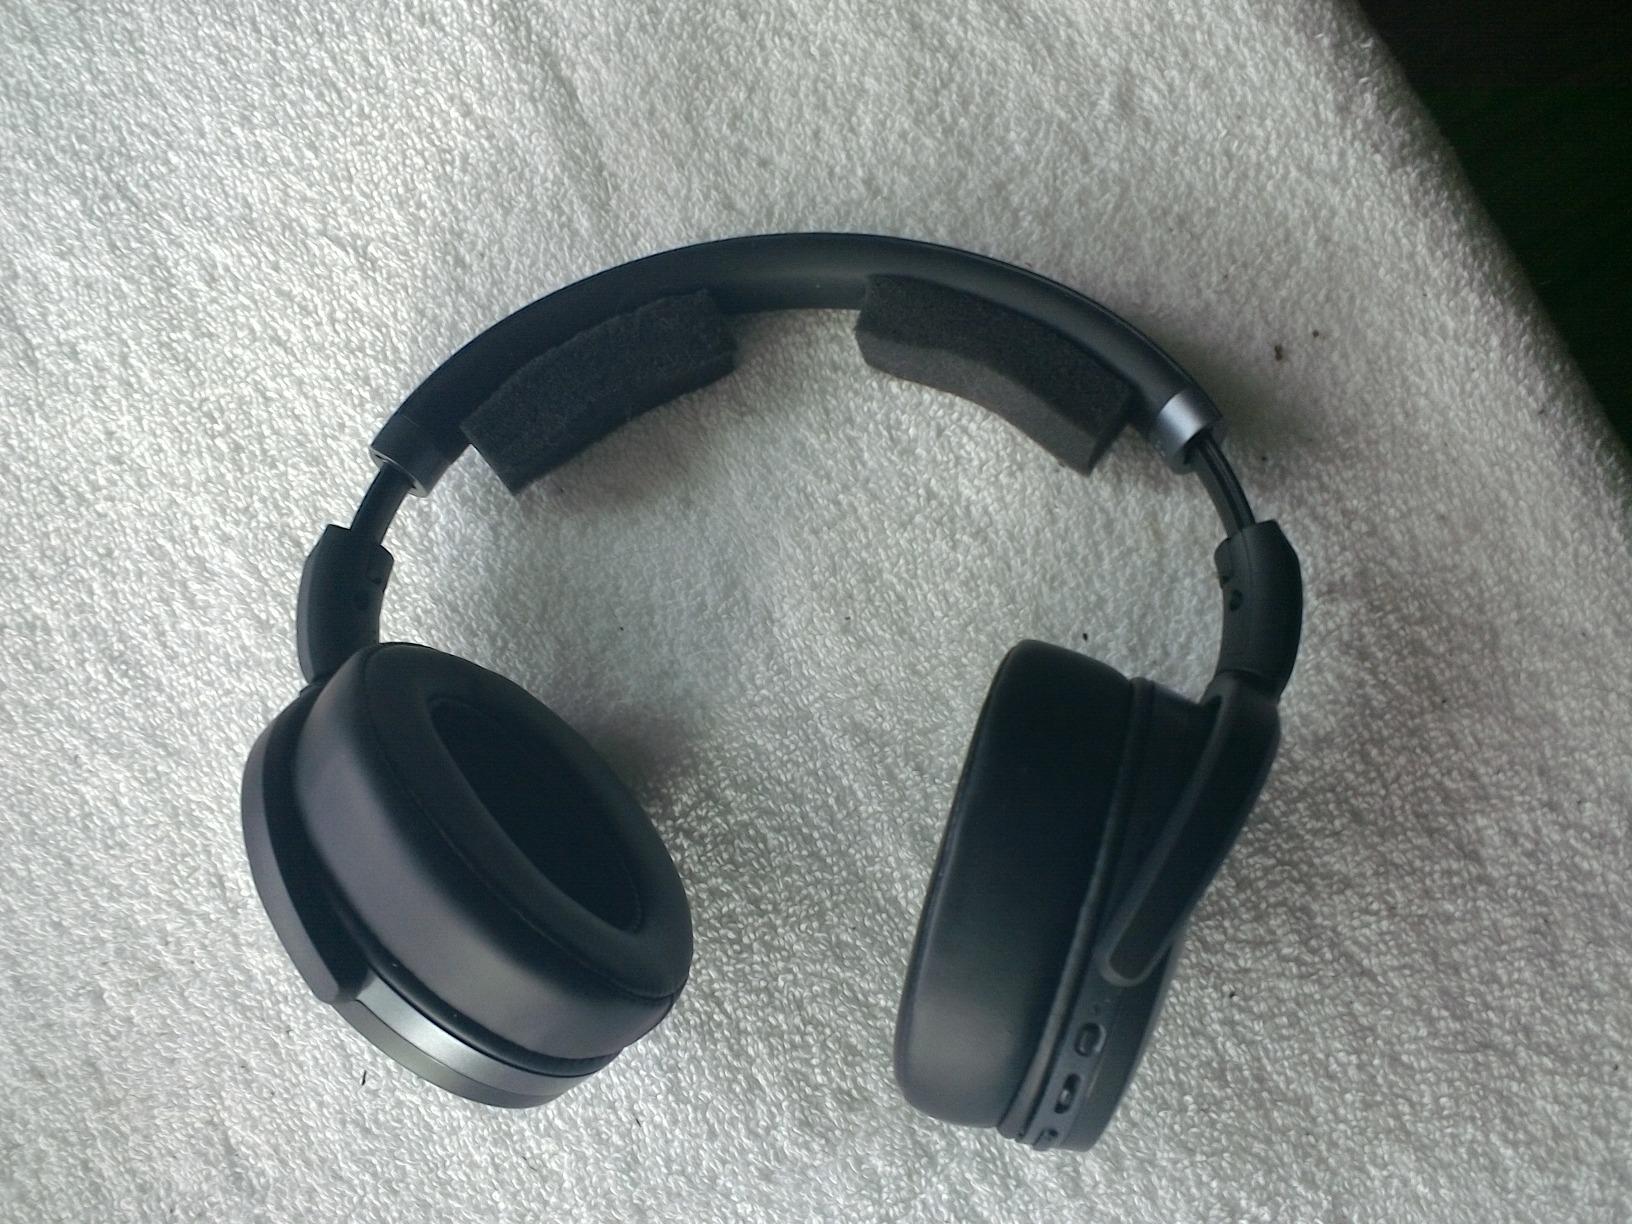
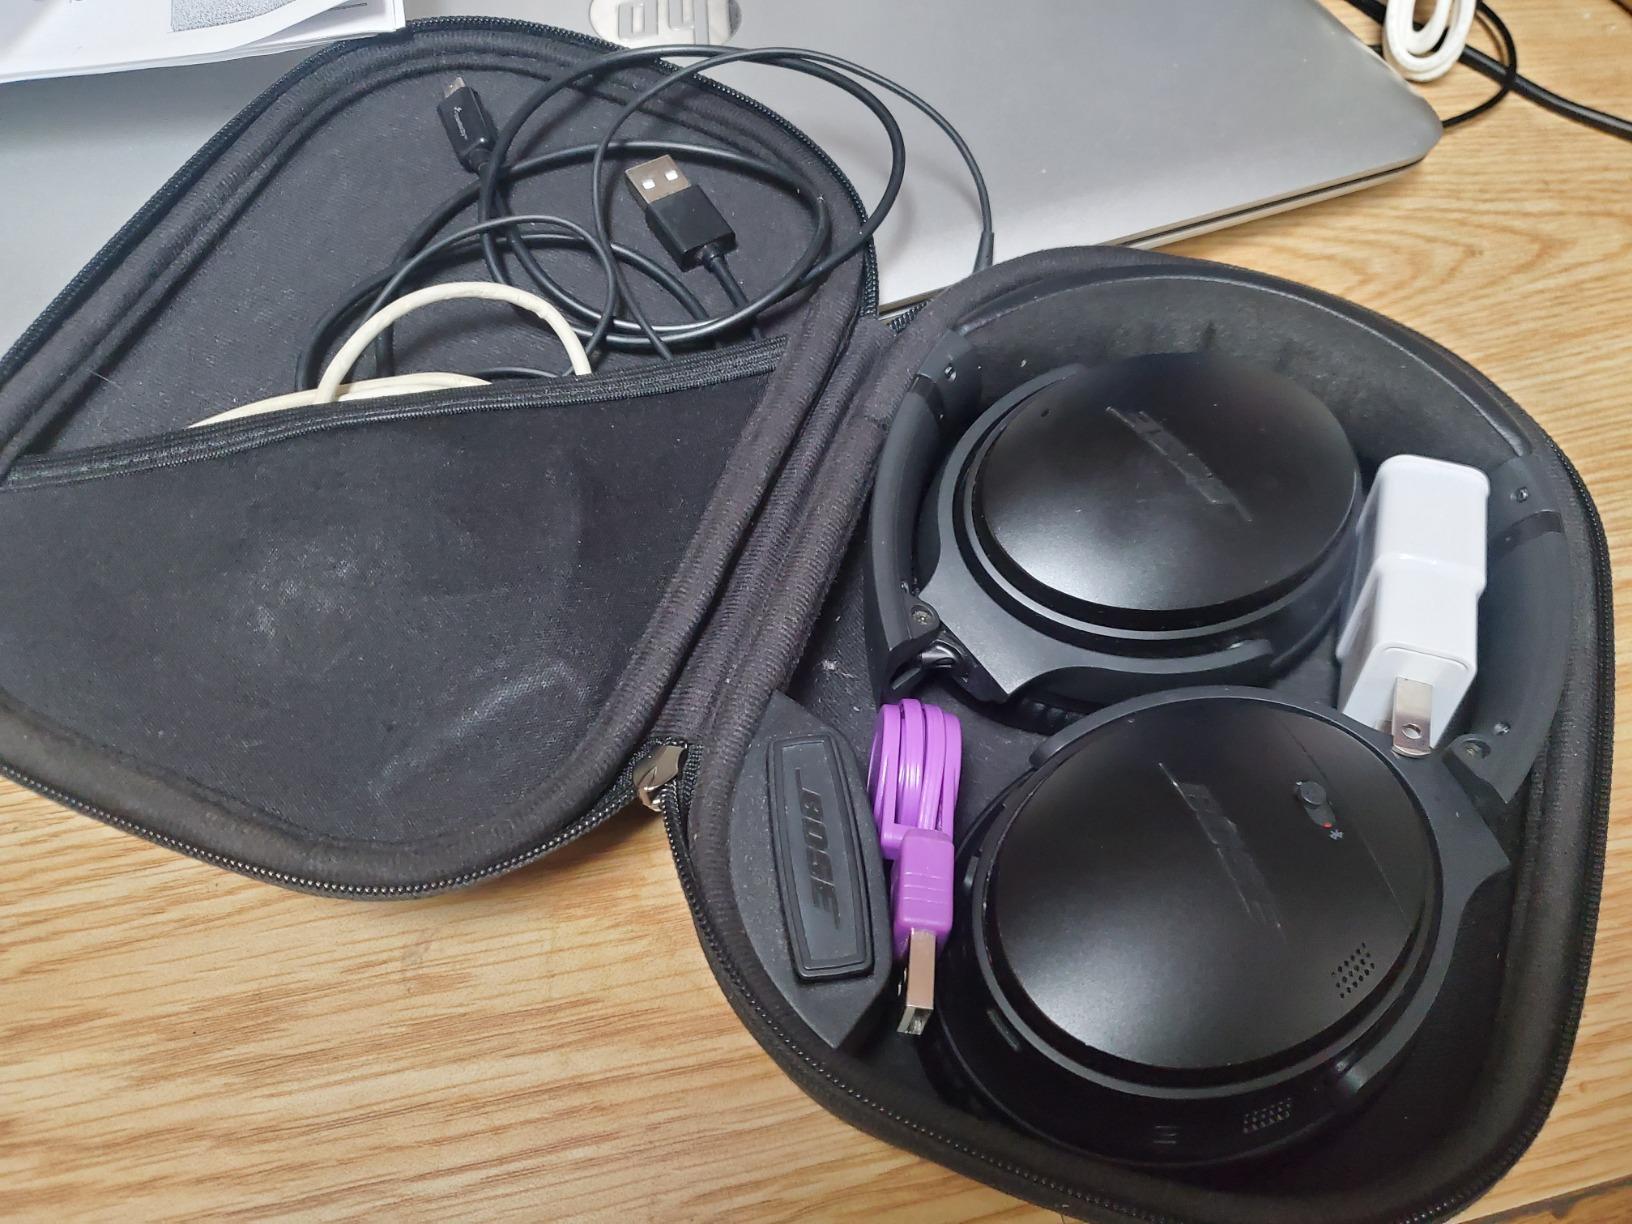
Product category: headphones
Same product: no